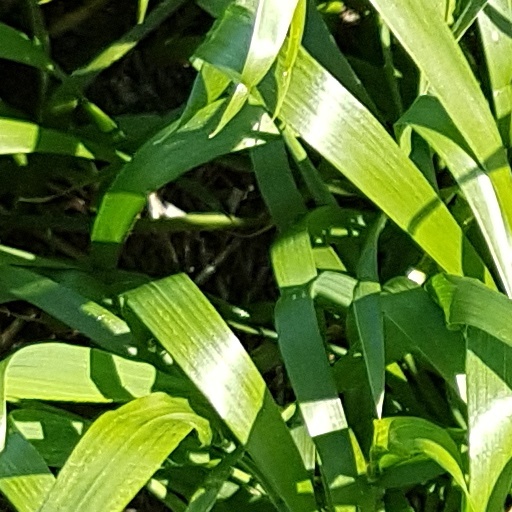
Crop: wheat